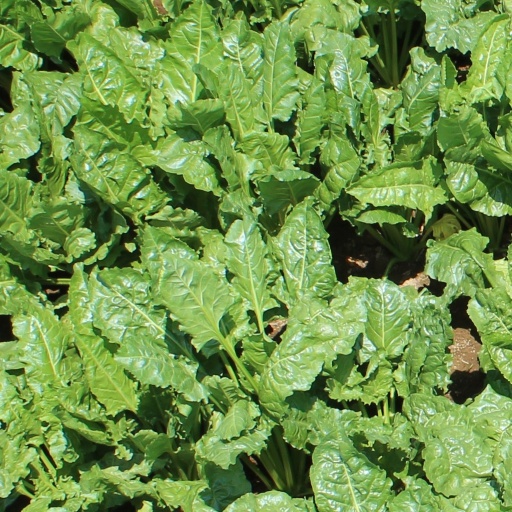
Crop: sugar beet